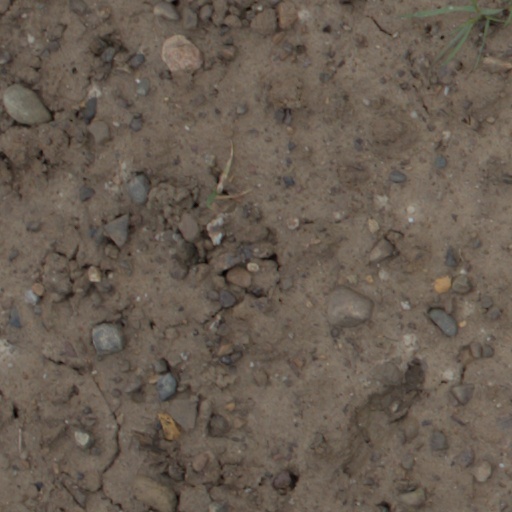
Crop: wheat